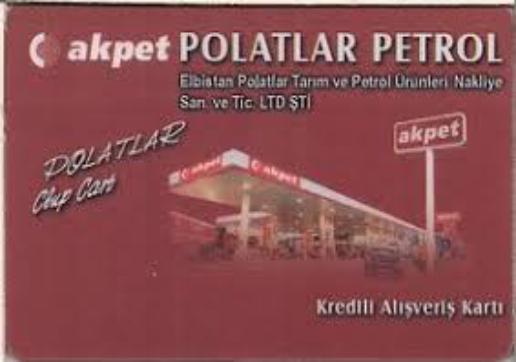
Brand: AKPET
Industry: Others